Manchester Essex Regional Middle/High School

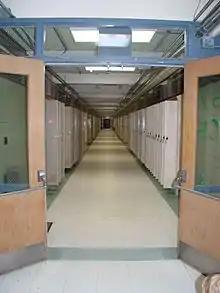
Main hallway, old high school

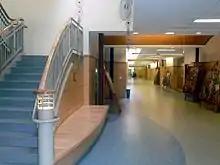
Main hallway, new high school

Construction of the new school was completed in the summer of 2009, and the building was opened on September 9, 2009. It is approximately double the size of its predecessor, but has a smaller footprint since it has three stories. The building opened with about 800 students, 50 more than it was originally designed to hold. Over the following year, the old building was demolished and the athletic fields were completed.